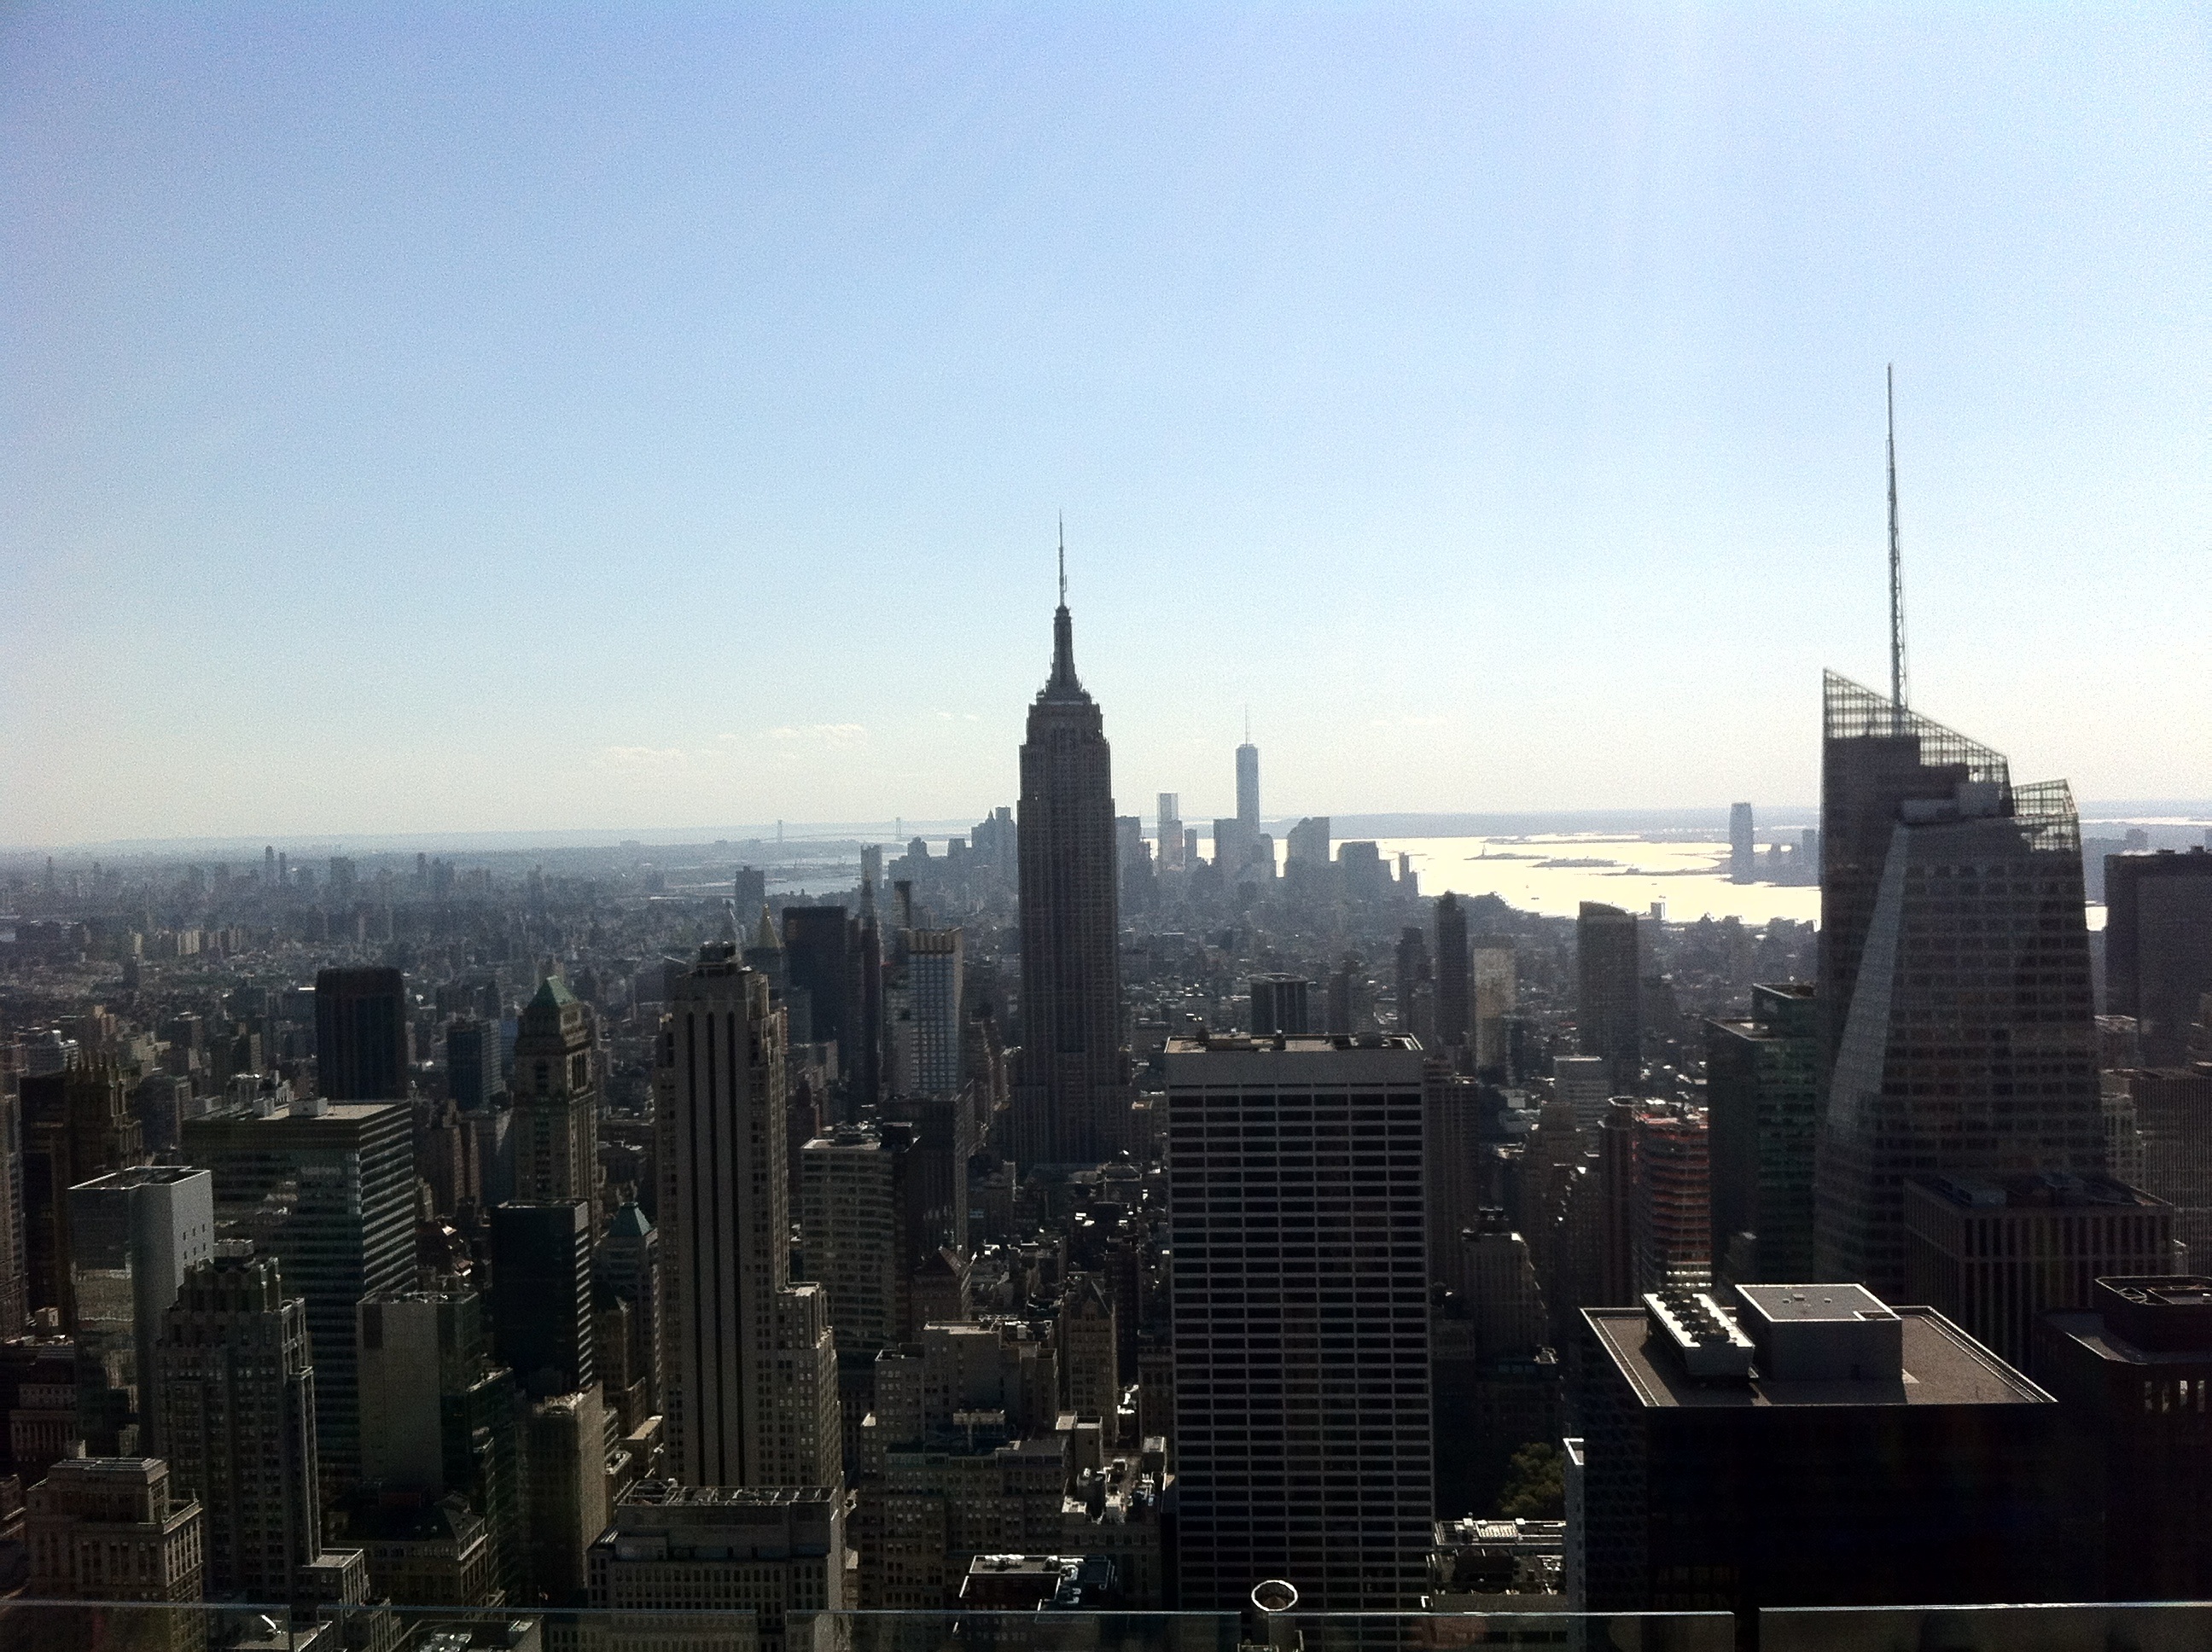
horizon, skyline, building, city, skyscraper, new york, new york city, cityscape, downtown, tower, usa, america, landmark, tower block, united states, skyscrapers, spire, ny, metropolis, big apple, big city, urban area, human settlement, atmosphere of earth, metropolitan area